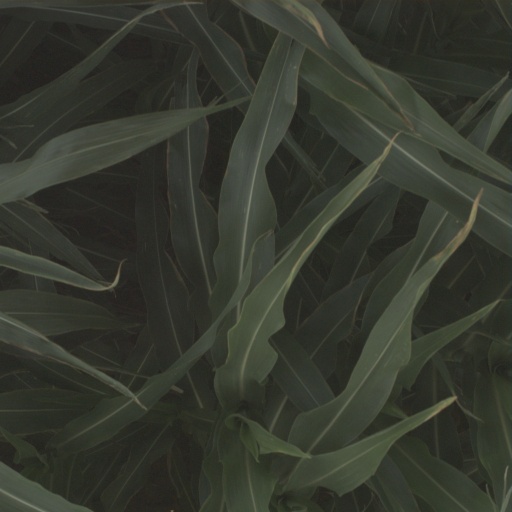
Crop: sorghum